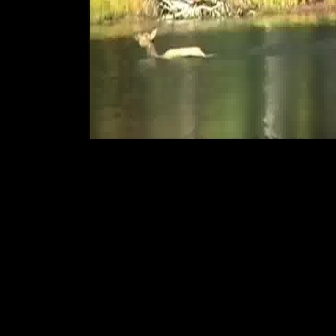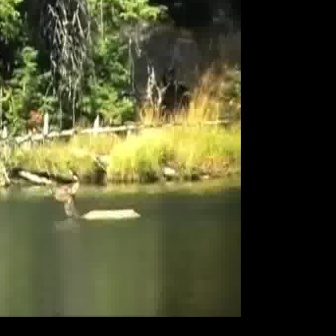
  Please identify the target specified by the bounding box [131,25,215,109] in the first image and locate it in the second image. Return the coordinates in [x_min,y_min,x_max,y_max] format.
Answer: [49,178,143,272]